Wesley Augustus Williams

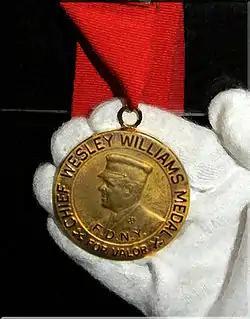
FDNY Department Honor - The Chief Wesley Williams Medal for Valor

He died on July 3, 1984, at the Physicians Hospital in Jackson Heights, New York City, he was 86 years old.